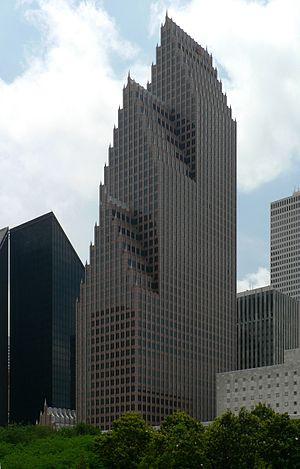
Bank of America est une banque américaine. En 2009, c'est la plus grande banque américaine en termes de dépôt et de capitalisation boursière, devant Citigroup. Le siège social du groupe est situé à Charlotte en Caroline du Nord depuis sa fusion-absorption avec NationsBank en 1998.
La Bank of America Center est un gratte-ciel de Houston dont la construction s'est terminée en 1983.
John Burgee, né le 28 août 1933 à Chicago, est un architecte américain connu pour sa contribution à l'architecture postmoderne. Il a été le partenaire de Philip Johnson de 1967 à 1991, créant ensemble la société en nom collectif Johnson/Burgee Architects. Leurs collaborations historiques inclus le Pennzoil Place à Houston et le bâtiment Sony de New York. La société tombe en faillite en 1991, mettant prématurément un terme à la carrière de Burgee. Il est désormais à la retraite, et réside en Californie.
Depuis la construction du Niels Esperson Building en 1927, près d'une centaine de gratte-ciel ont été construits dans l'agglomération de Houston notamment durant le boom pétrolier des années 1980. La construction des gratte-ciel y a été favorisé par des règlementations très souples en matière d'urbanisme. Le rythme des constructions a considérablement chuté après le Contre-choc pétrolier de 1986 et dans les années qui ont suivi la crise économique de 2009. Houston est l'agglomération des États-Unis qui comporte le plus de gratte-ciel après New York, Chicago, Miami.